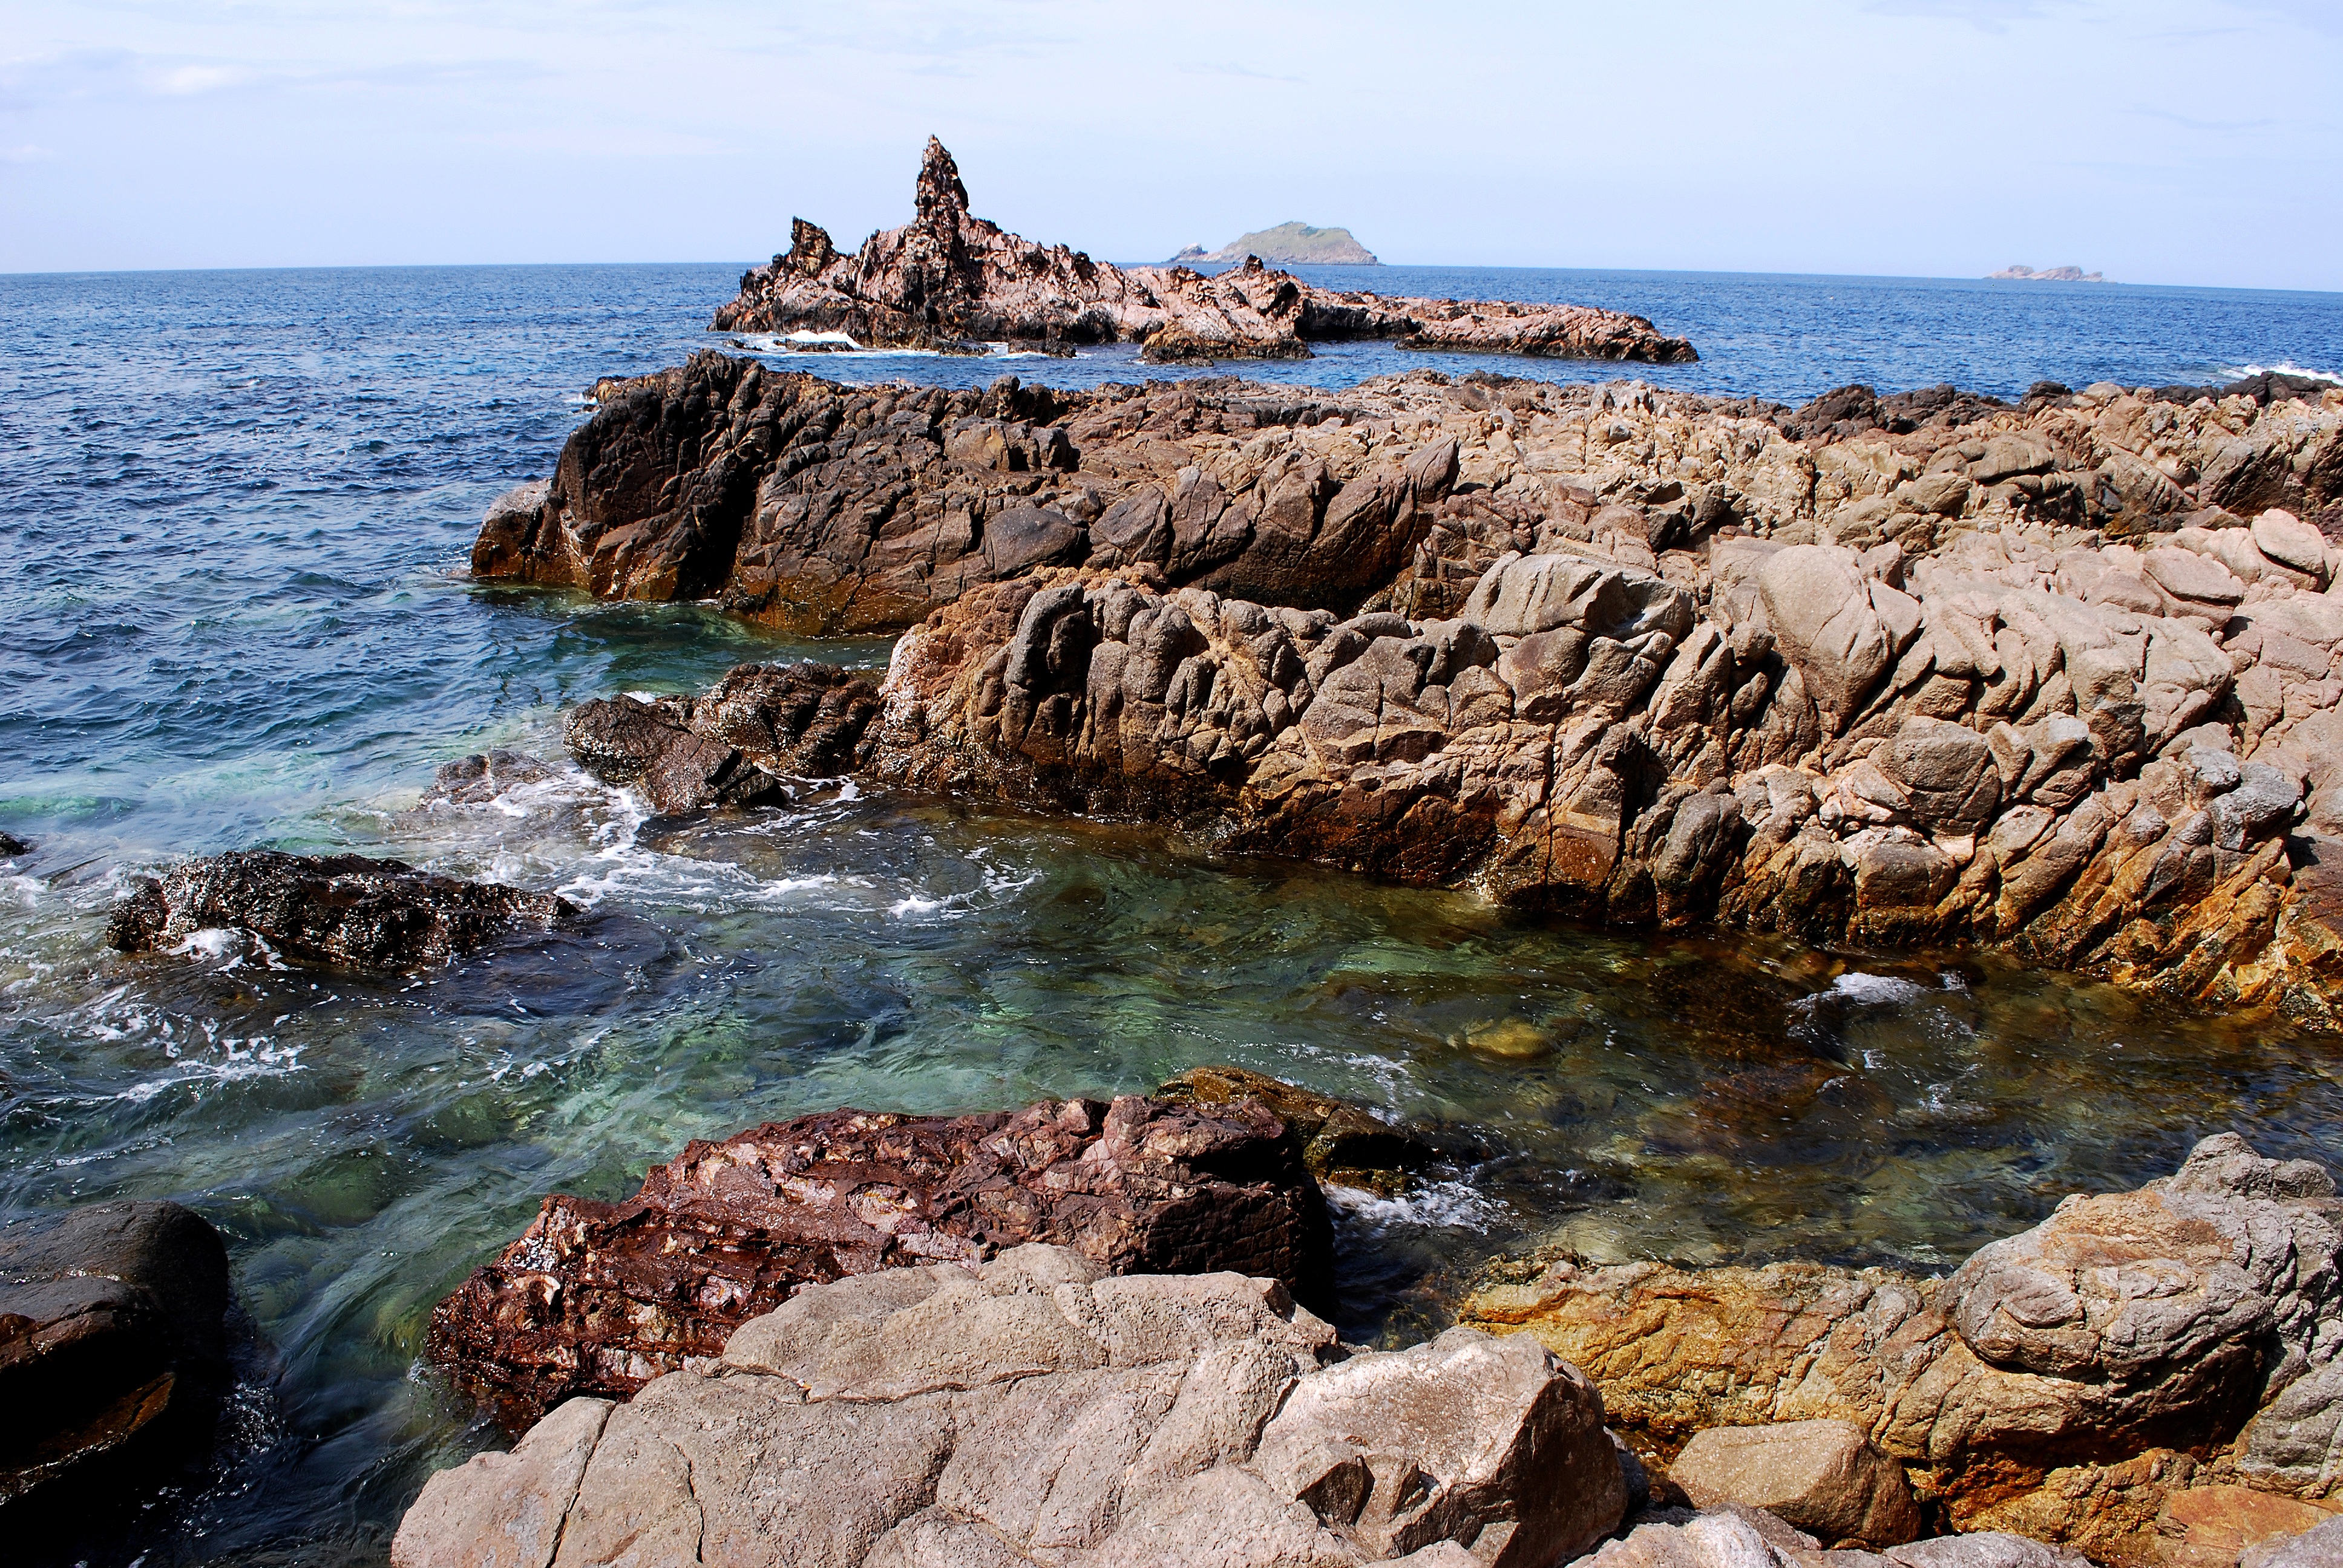
beach, landscape, sea, coast, water, rock, ocean, sky, shore, wave, travel, formation, cliff, cove, tower, natural, scenery, holiday, bay, stack, terrain, material, body of water, blue sky, geology, cool, vietnam, cape, destination, comfortable, landform, the sea, blue sea, ideal, the beach, wind waist, mercy of the wind waist, lovingkindness of, tourism nhon ly, travel flask, mercy of the sea, scenic flask, the beautiful sea, army headquarters, multiplication multiplication of rules, tide pool, geographical feature